Hot Ice (1955 film)

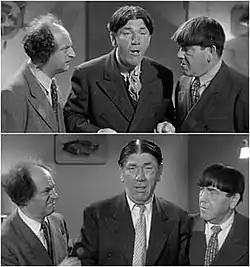
In his review, DVD Talk critic Stuart Galbraith IV noted how poorly new footage (below) was matched with old (above), pinpointing that the Stooges' wardrobes do not match.

DVD Talk critic Stuart Galbraith IV deemed "Hot Ice" "another pointless reworking of material done better the first time around," saying that "the few scraps of new footage...have no particular reason to exist, and are inserted throughout via extremely awkward edits. Take a gander at the sloppy cut between the Three Stooges and the Three Significantly Older Stooges at 10:14; even their clothes don't match." Galbraith also called out director Jules White's penchant for recycling footage, stating that White was "apparently a man with no scruples but a lot of chutzpah: though Edward Bernds directed both earlier shorts, which account for about 90 percent of "Hot Ice"'s running time, White listed only himself as its director."